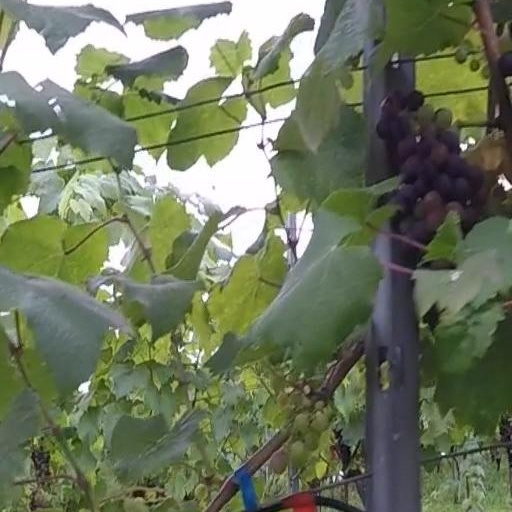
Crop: grape